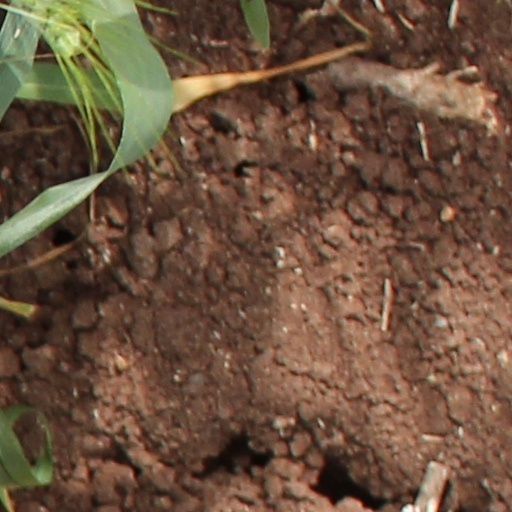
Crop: wheat